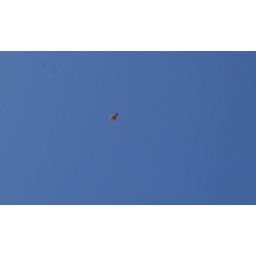
redtailed hawk flying above our house